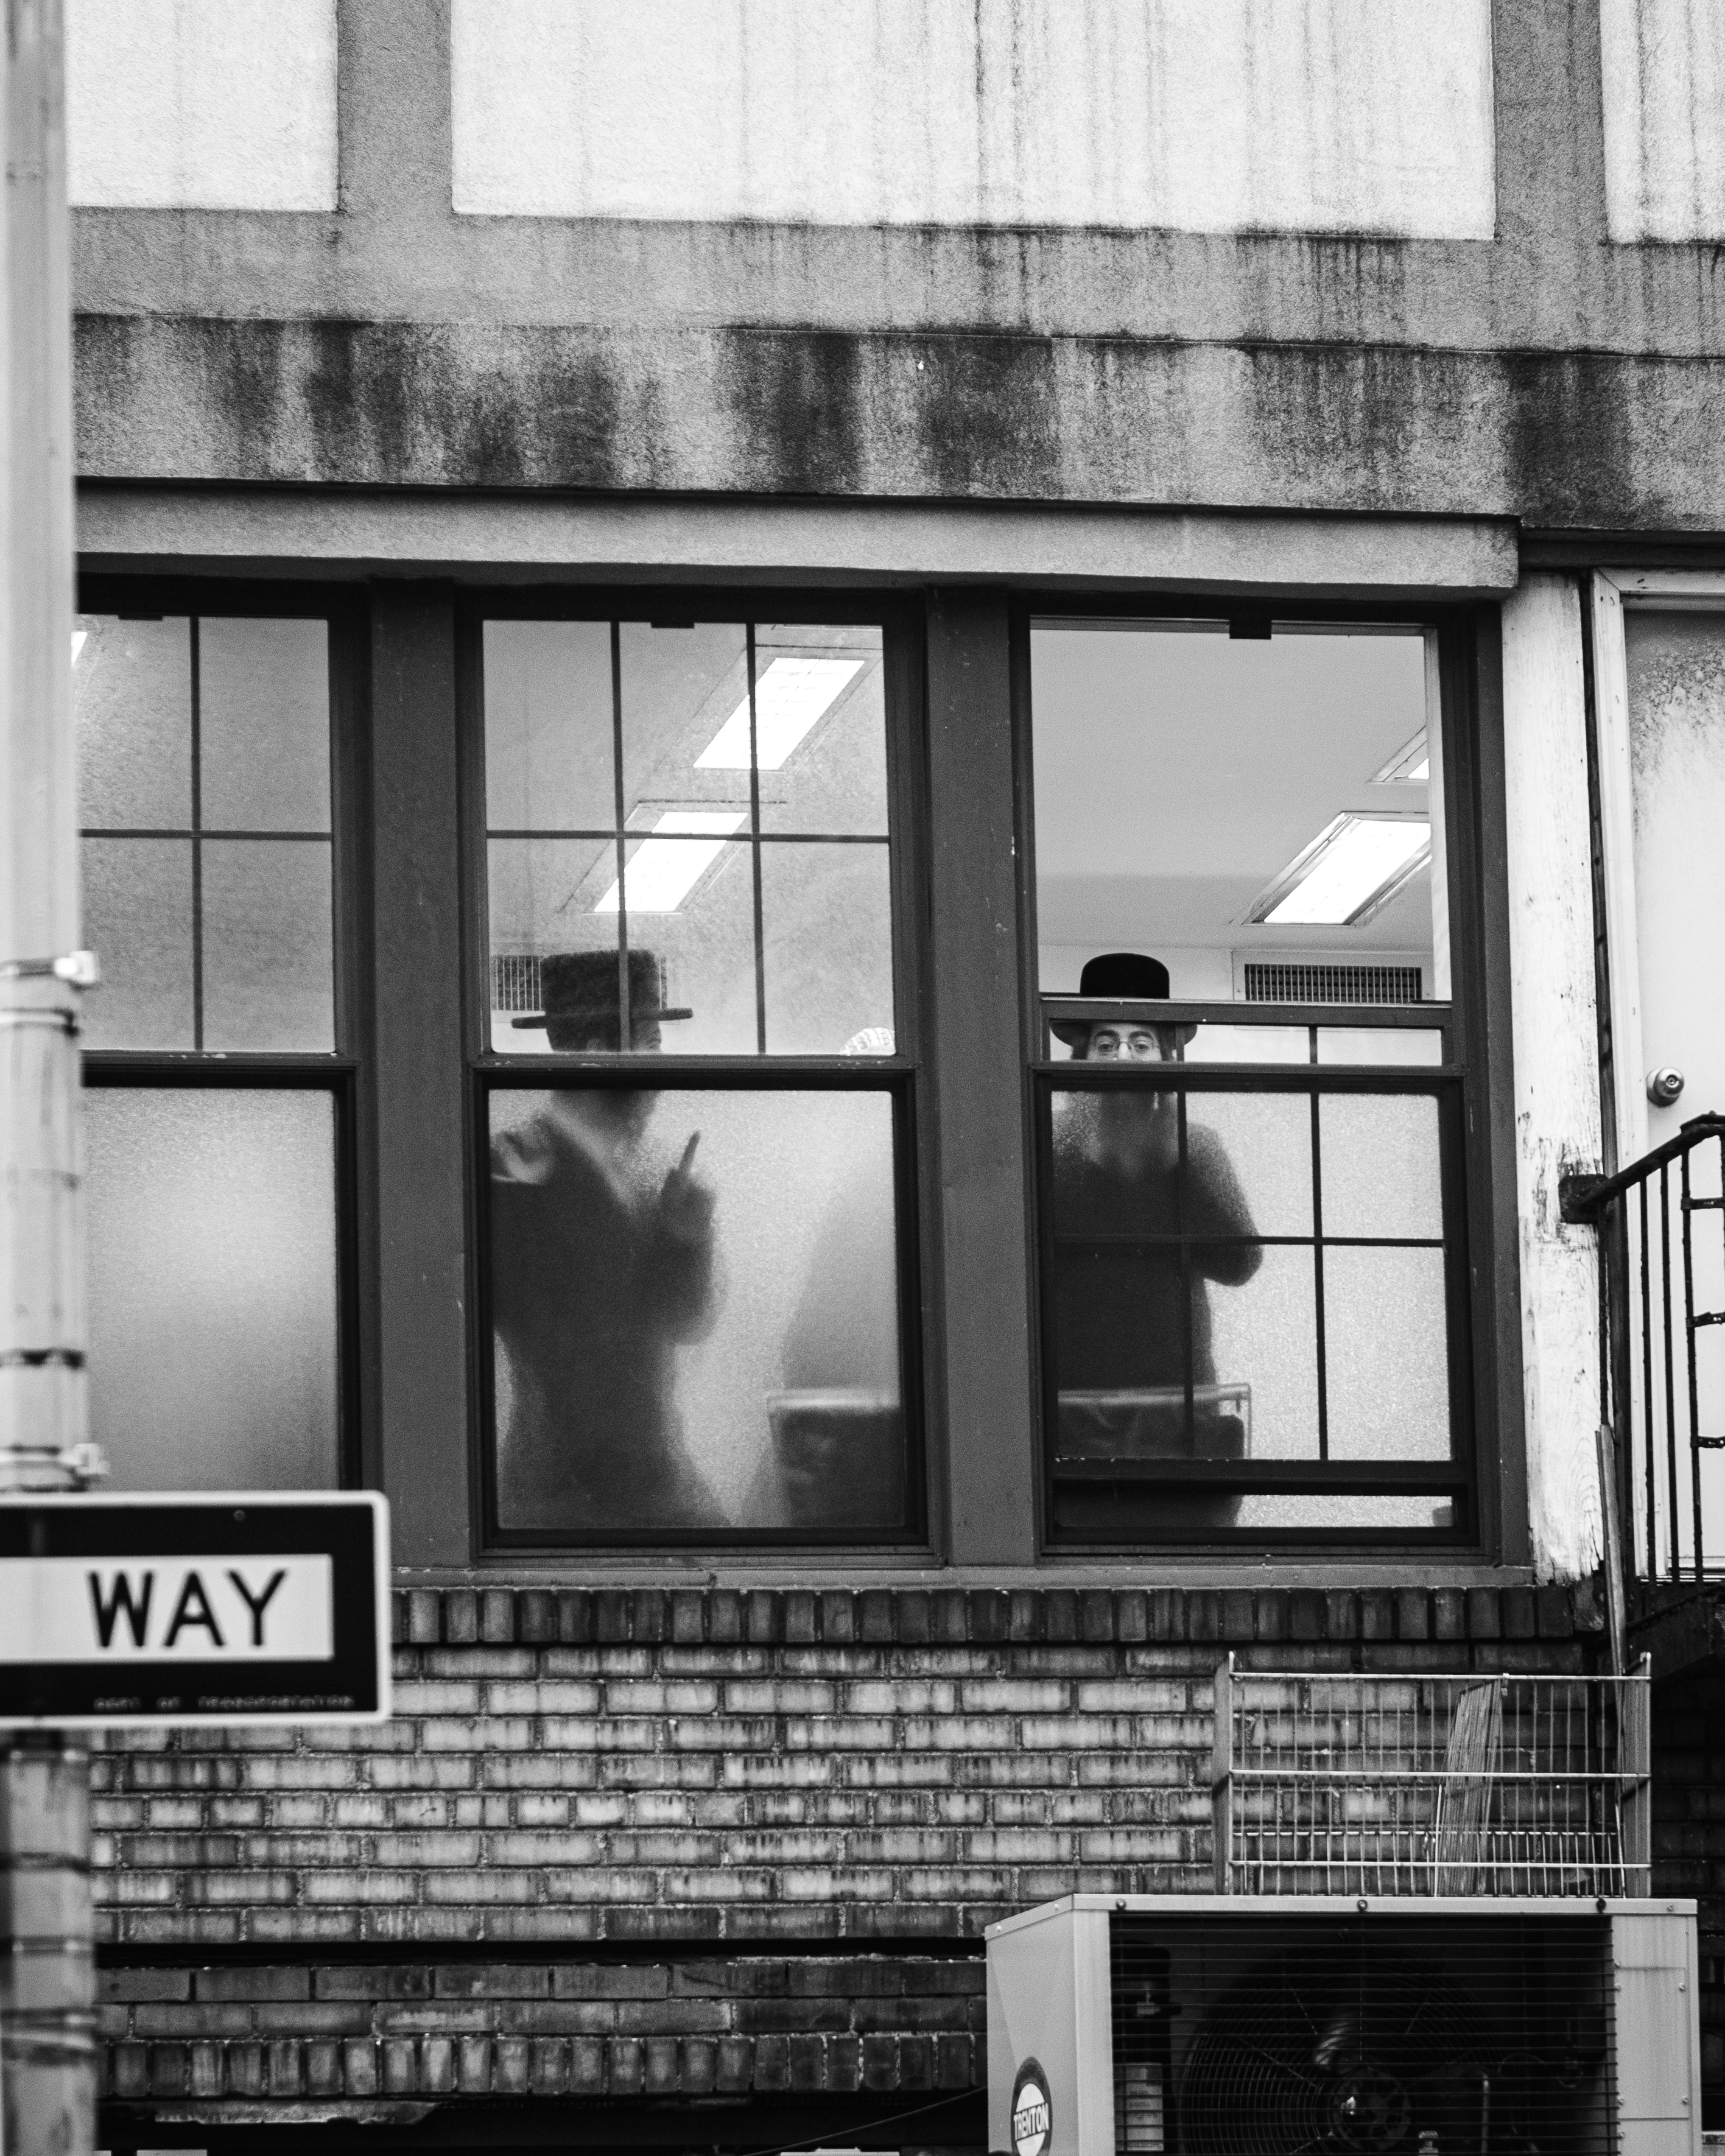
glass, monochrome, monochrome photography, fixture, black and white, Transparent material, iron, brick